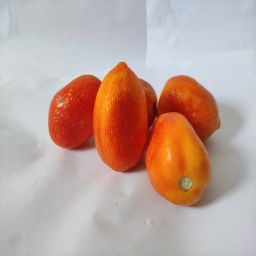
Crop: Tomato
Quality: Old